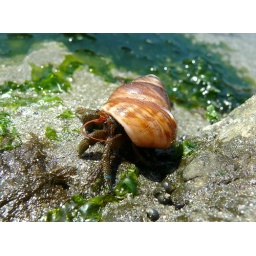
Blue-Banded Hermit Crab sporting an upgraded home he found lying around in the tidepools (a brown turban shell).